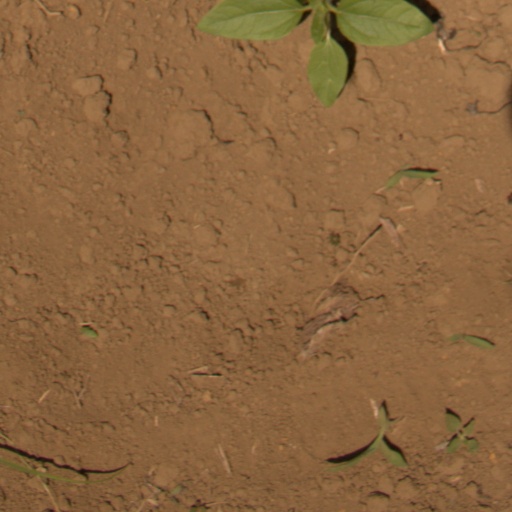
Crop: Jerusalem artichoke